Alcázar of Segovia

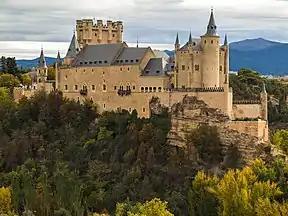

The Alcázar of Segovia is a medieval castle located in the city of Segovia, in Castile and León, Spain. It has existed since at least the 12th century, and is one of the most renowned medieval castles globally and one of the most visited landmarks in Spain.